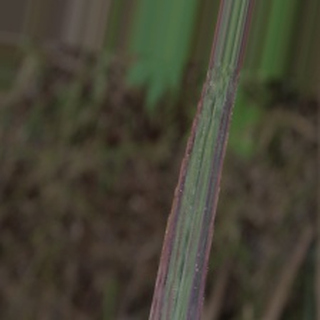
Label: sugarcane_bacterial_blight